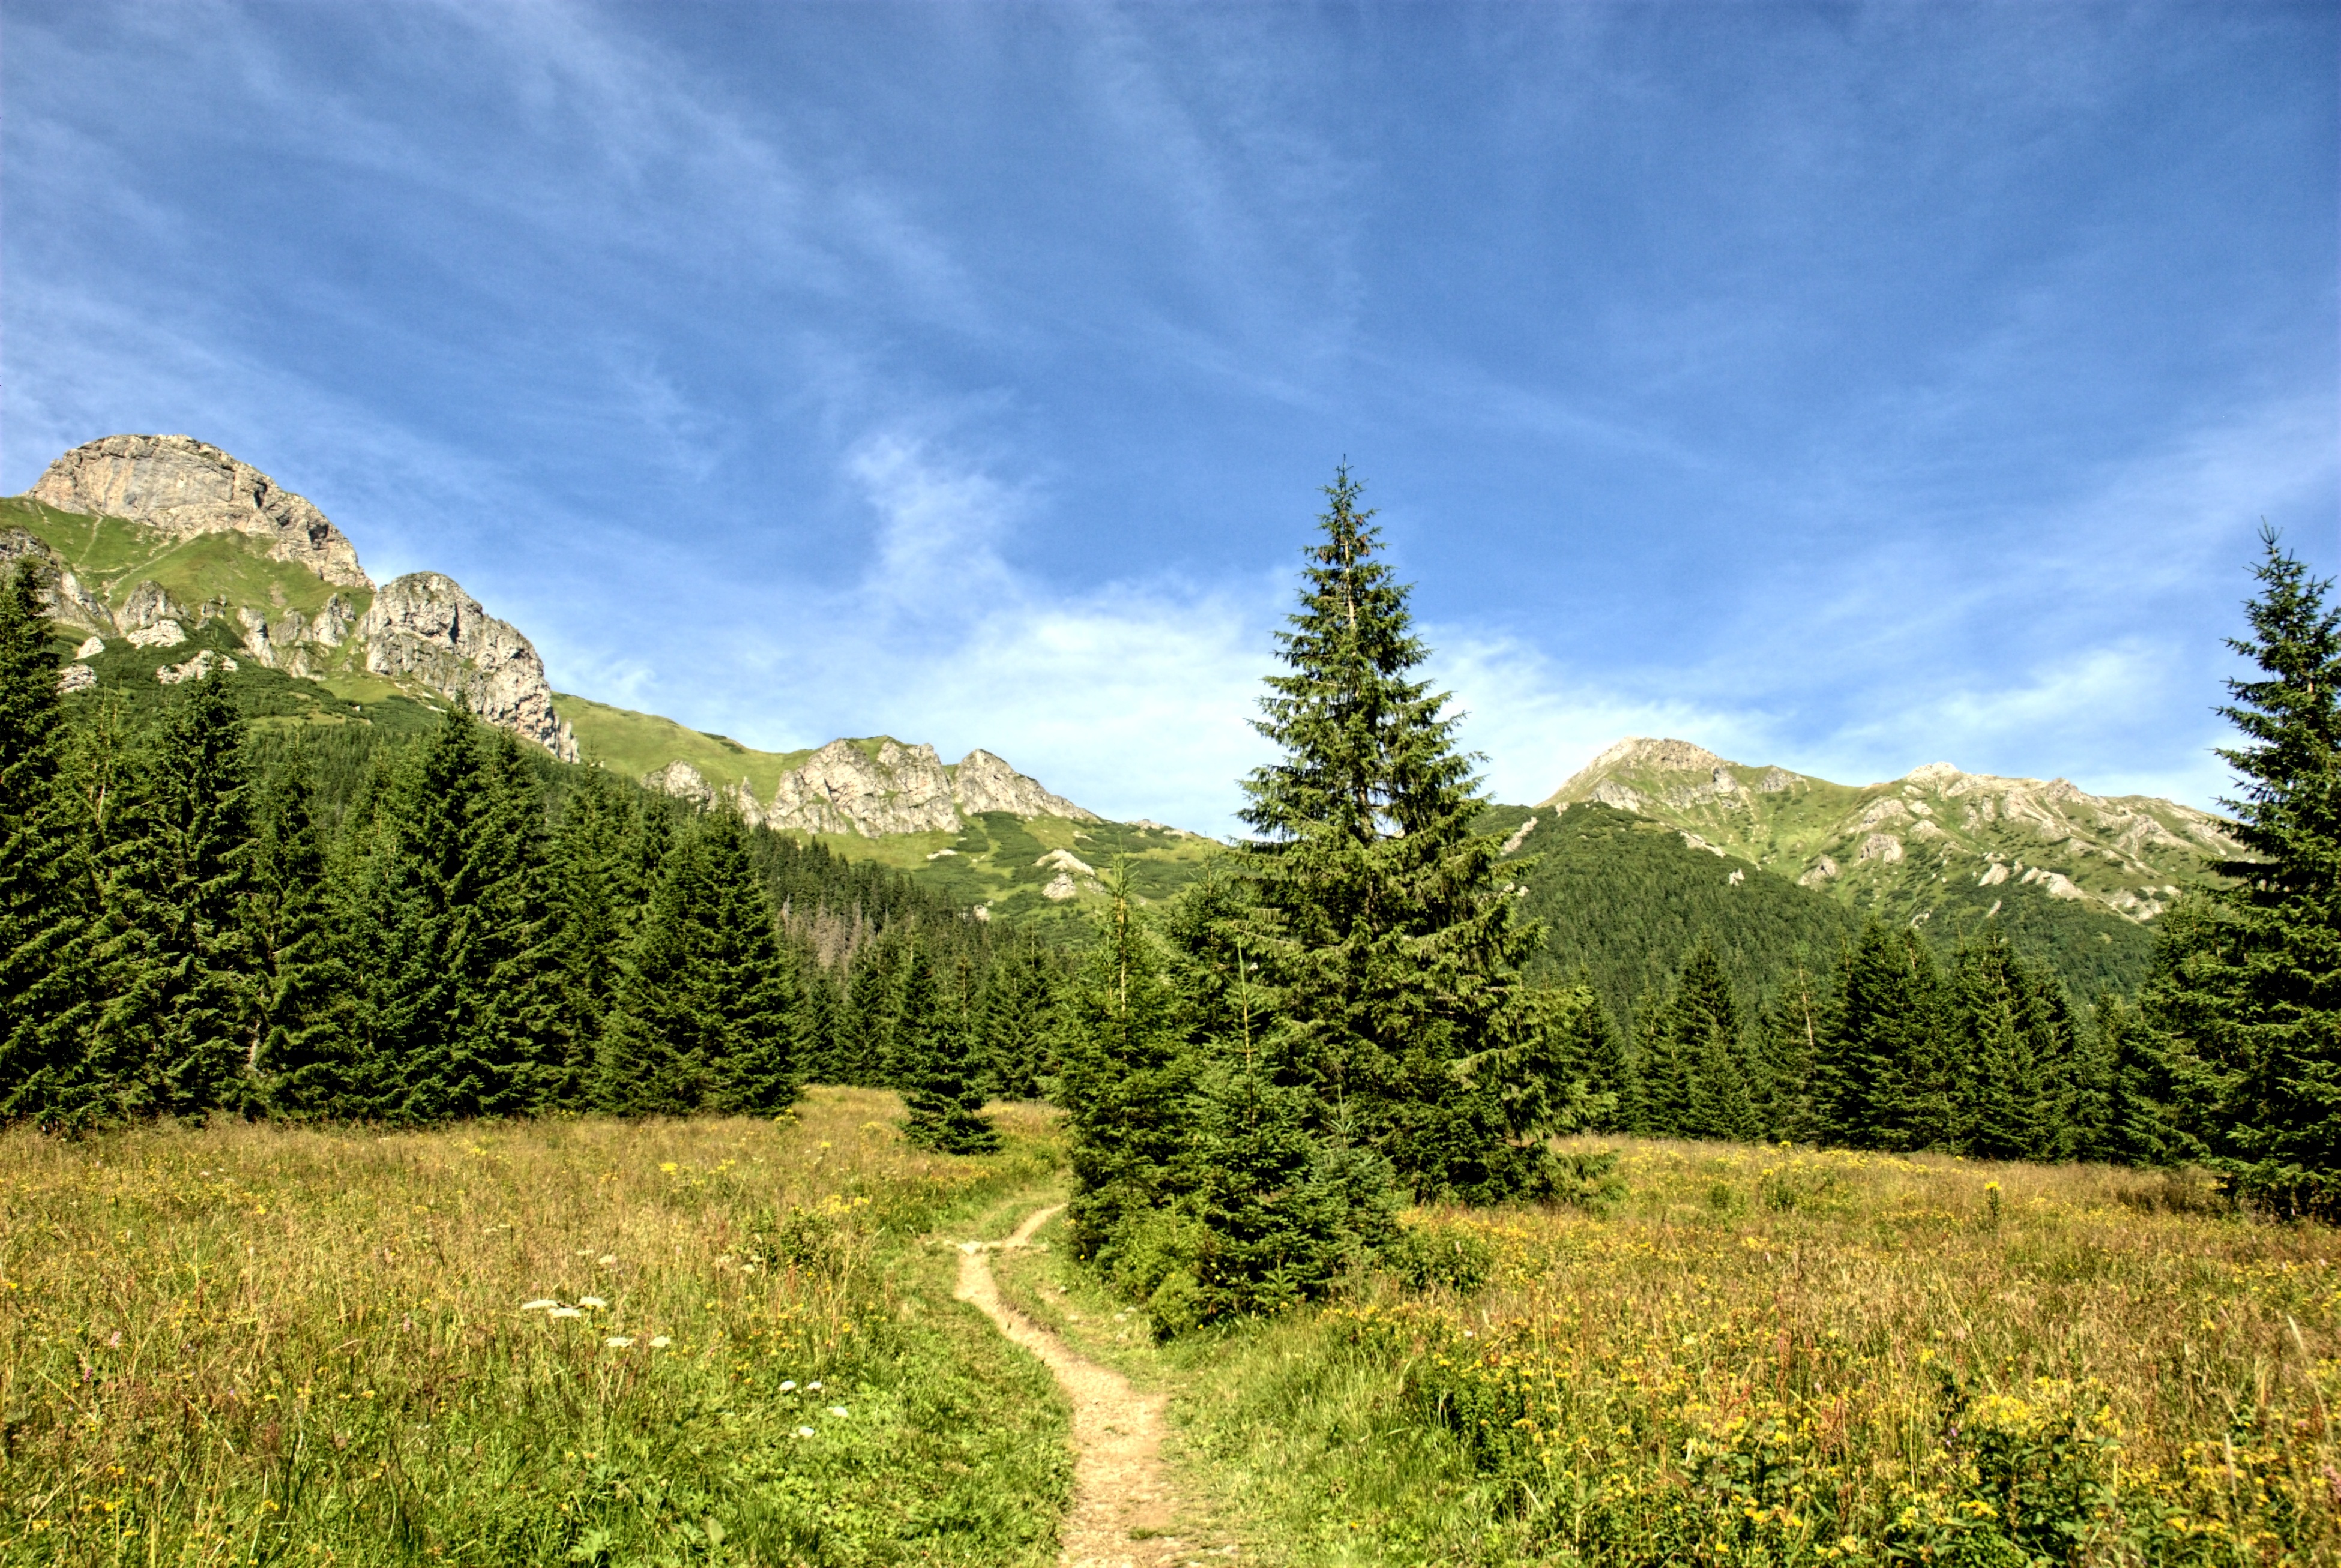
landscape, tree, nature, forest, grass, wilderness, mountain, plant, sky, meadow, hill, view, valley, mountain range, autumn, ridge, top view, mountains, alps, grassland, plateau, woodland, habitat, ecosystem, tatry, slovakia, mountain pass, biome, tourists valley koperszad w, natural environment, geographical feature, woody plant, mountainous landforms, temperate coniferous forest